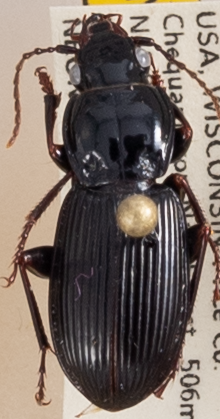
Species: Pterostichus novus
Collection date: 2020-07-14
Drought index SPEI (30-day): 0.394
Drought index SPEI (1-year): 1.314
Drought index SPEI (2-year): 2.09